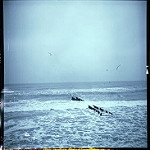
Label: sea